Control-Alt-Delete

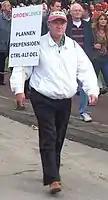
Dutch protester carrying a sign that reads "Ctrl-Alt-Del the early retirement plan"

As computers became ubiquitous, so too, has the jargon. Control-Alt-Delete can also mean "dump," or "do away with".